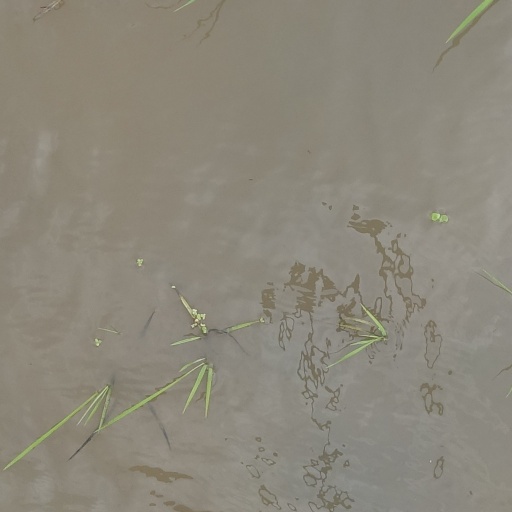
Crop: rice